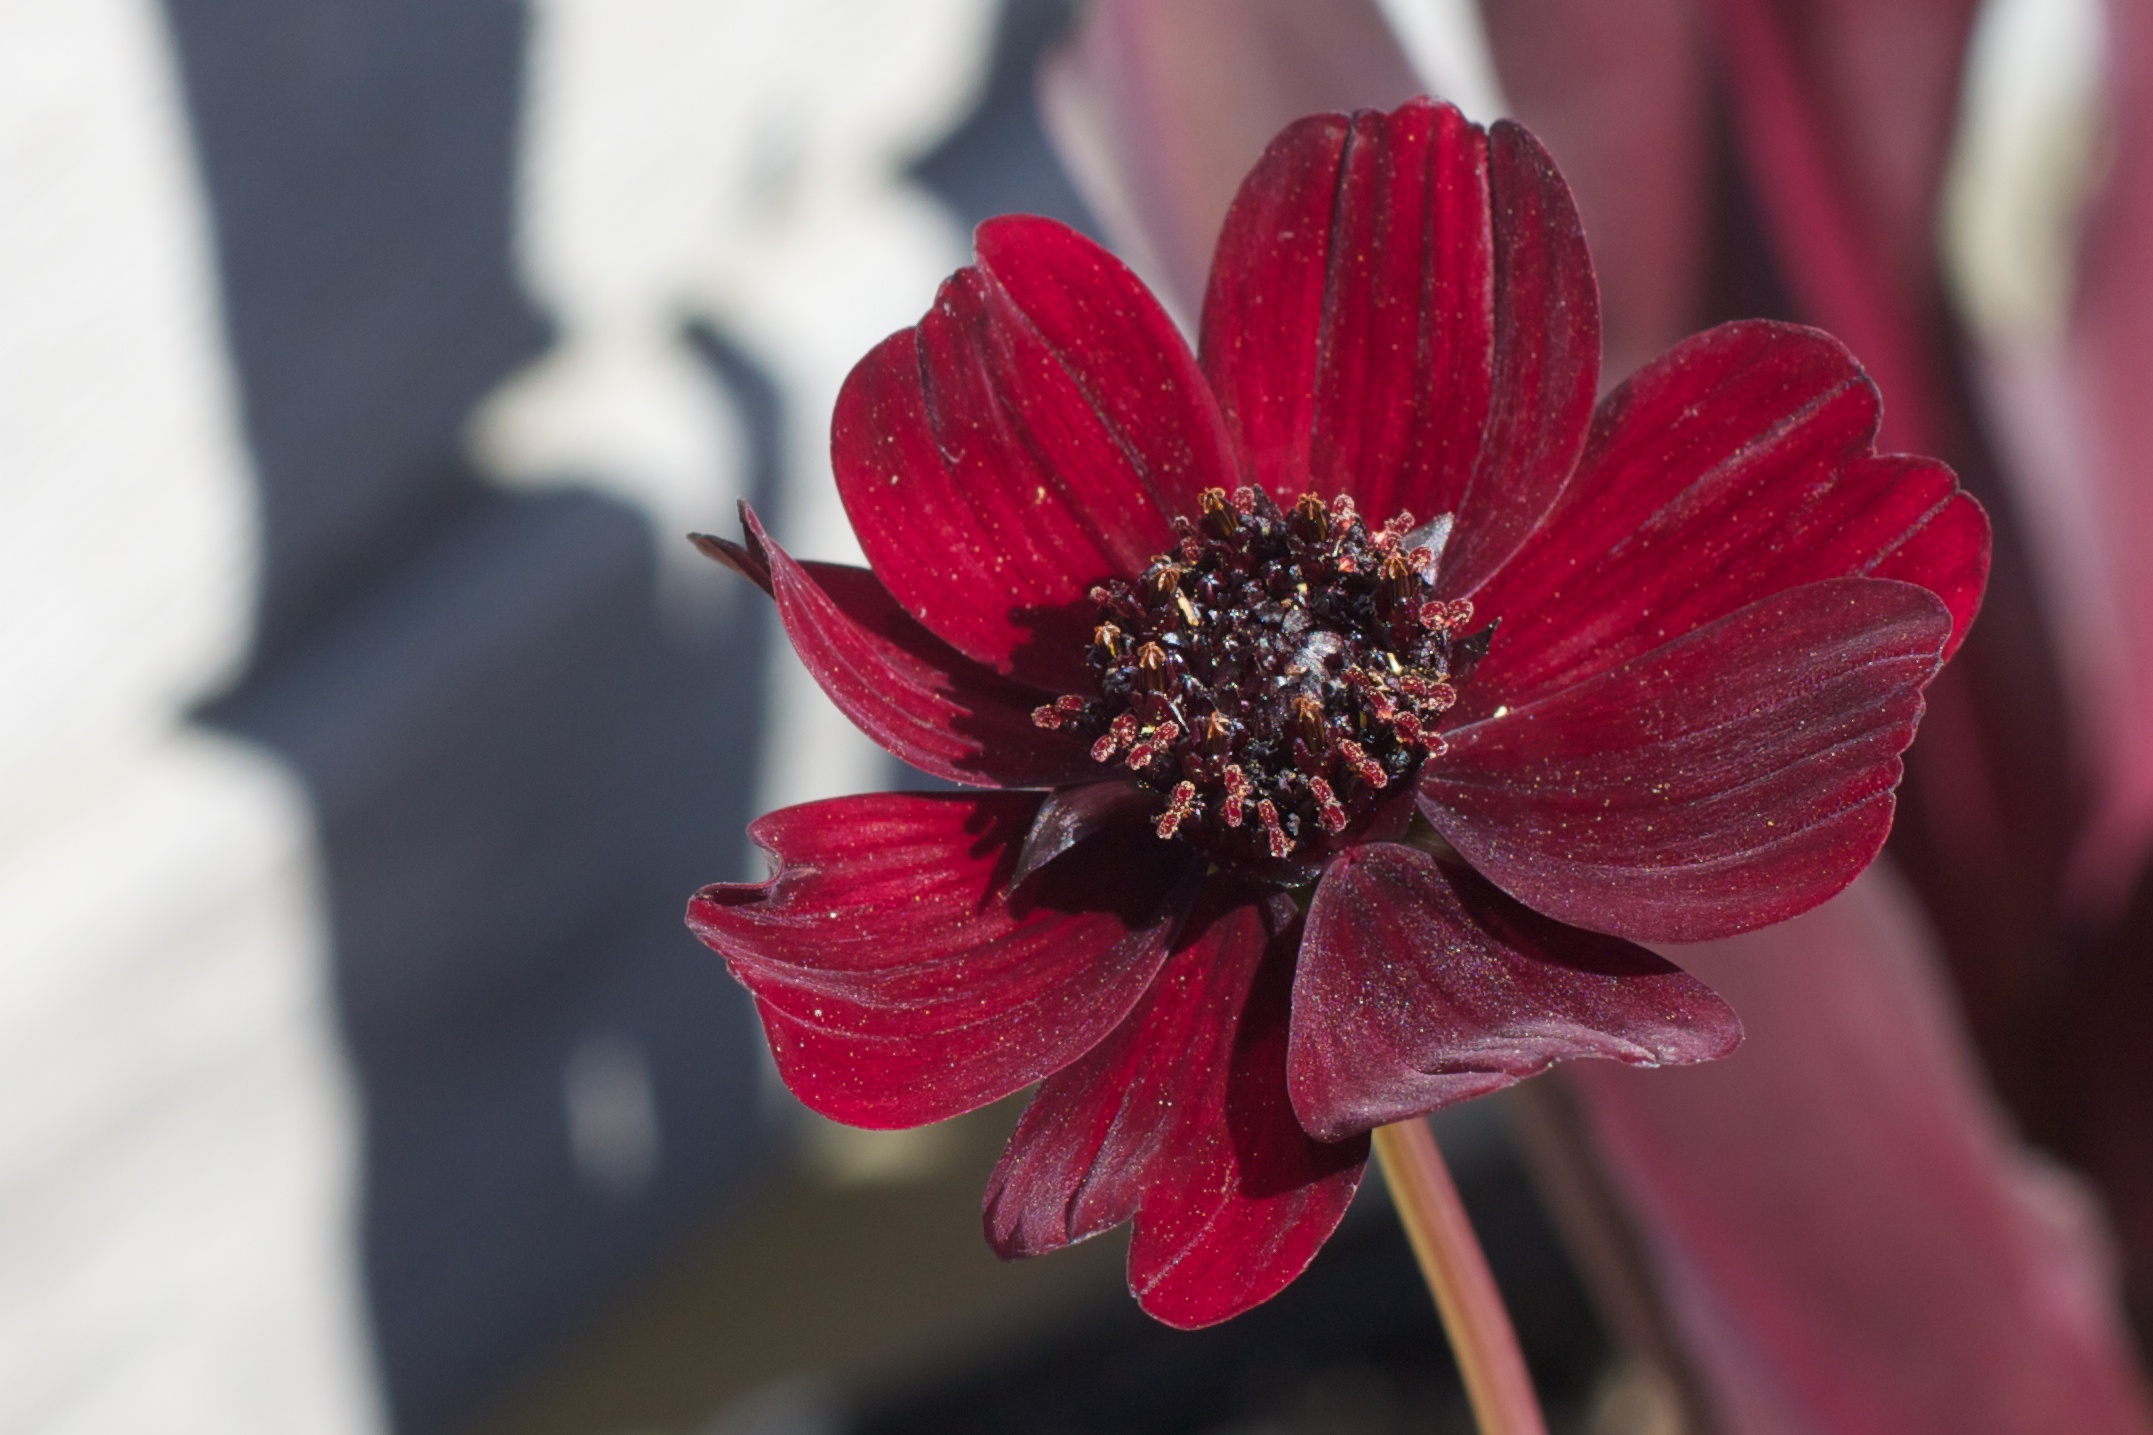
blossom, plant, photography, flower, petal, red, pink, flora, washington, close up, odyssey, macro photography, flowering plant, daisy family, plant stem, land plant